I Corps (Australia)

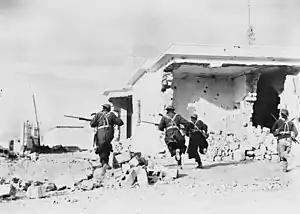
Australian troops enter Bardia, January 1941

Initially, when I Corps headquarters arrived there was only one Australian infantry division in the Middle East – the 6th, which was completing its training – however between October and December the 7th arrived, followed by the 9th by January 1941. During this time, the brigades assigned to each division were shuffled between superior headquarters as a result of several reorganisations to provide the better trained brigades to the formations likely to see combat first. At this time, the main elements of the corps headquarters moved forward towards the combat zone, leaving the administrative staff in Gaza and establishing themselves in Ikingi Maryut, in Egypt. Here they began preparations for operations. The 6th Infantry Division was the first to go into action, capturing Bardia in early January 1941. This was followed by further actions at Tobruk, Derna, Barce, and Benghazi, as the Italians were forced to withdraw across Libya by the Allies.